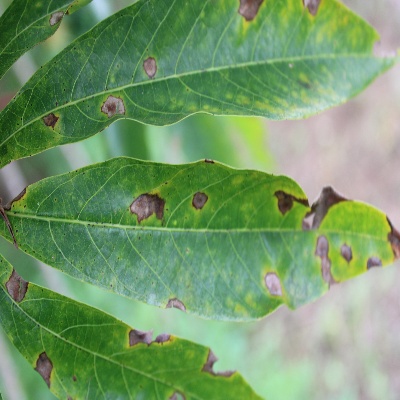
Crop: Cassava
Condition: brown spot